Age of Discovery

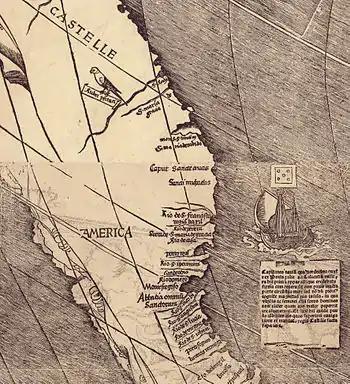

The next crucial breakthrough was in 1488, when Bartolomeu Dias rounded the southern tip of Africa, which he named Cabo das Tormentas, "Cape of Storms", then sailing east as far as the mouth of the Great Fish River, proving the Indian Ocean was accessible from the Atlantic. Pero da Covilhã, sent out travelling secretly overland, had reached Ethiopia having collected important information about the Red Sea and Quenia coast, suggesting a sea route to the Indies would soon be forthcoming. Soon the cape was renamed by King John II of Portugal the "Cape of Good Hope", because of the optimism engendered by the possibility of a sea route to India, proving false the view that had existed since Ptolemy that the Indian Ocean was land-locked.